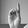
ASL letter: D